Barong (mythology)

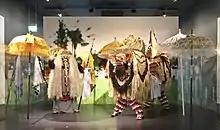
Rangda and Barong

Rangda is Barong's opposite. While Barong represents good, Rangda represents evil. Rangda is known as a demon queen, the incarnation of Calon Arang, the legendary witch that wreaked havoc in ancient Java during the reign of Airlangga in the tenth century. It is said that Calon Arang was a widow who had mastered the art of black magic, who often damaged farmer's crops and caused disease to come. She had a girl, named Ratna Manggali, who, though beautiful, could not get a husband because people were afraid of her mother. Because of the difficulties faced by her daughter, Calon Arang was angry and she intended to take revenge by kidnapping a young girl. She brought the girl to a temple to be sacrificed to the goddess Durga. The next day, a great flood engulfed the village and many people died. Disease also appeared.